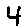
Label: 4